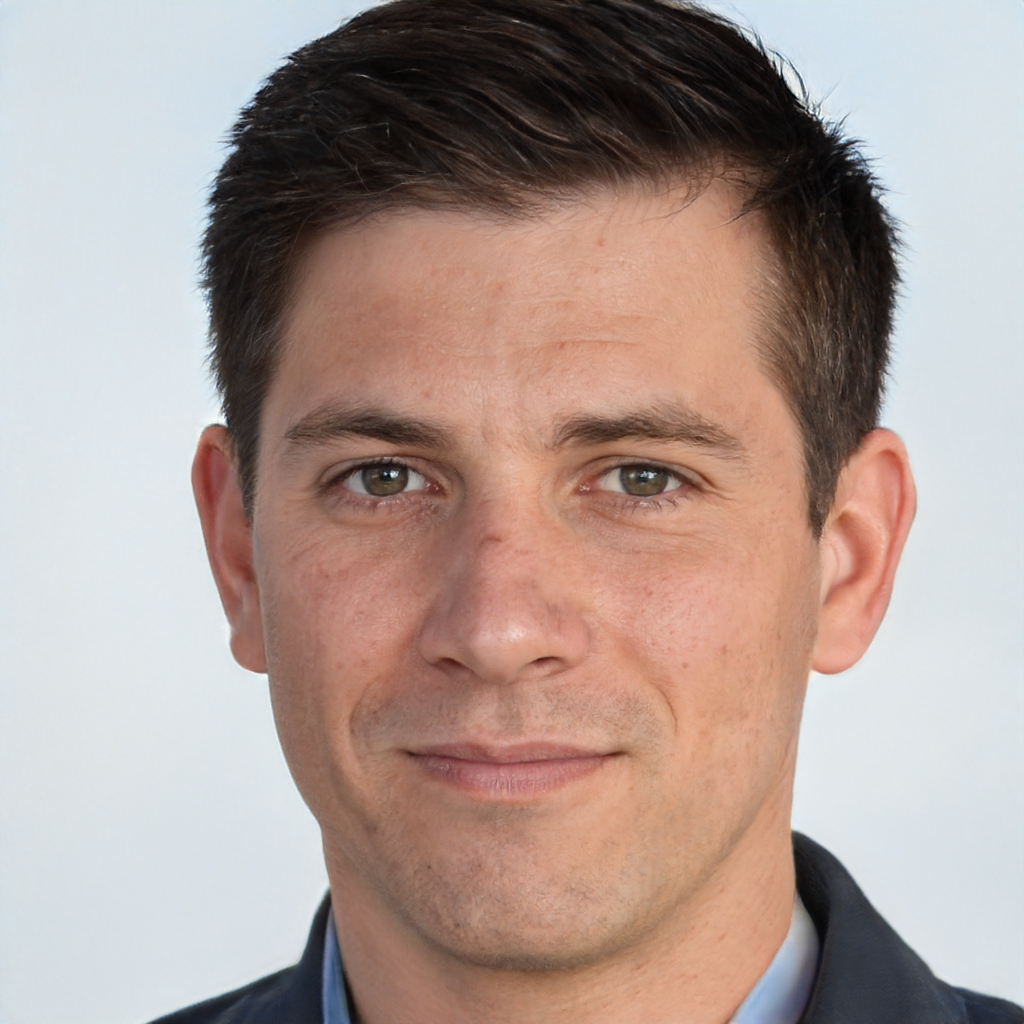
Label: Colored